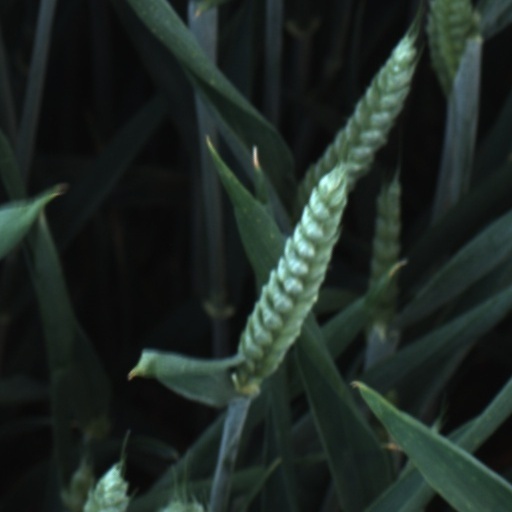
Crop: wheat